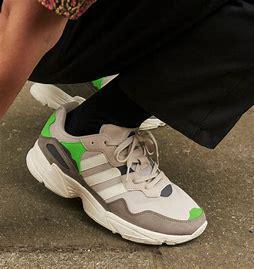
Brand: Adidas
Model: Yung 96